Anton Birlinger

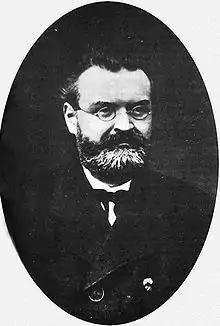
Anton Birlinger

Anton Birlinger (14 January 1834 in Wurmlingen near Rottenburg am Neckar – 15 June 1891 in Bonn) was a German Catholic theologian and Germanist.